Stevenson University

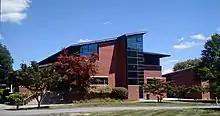
Greenspring campus buildings

On July 3, 2017, Stevenson University's sixth president, Elliot Hirshman, joined the university after serving as president of San Diego State University since 2011 and previously as provost and senior vice president for Academic Affairs at the University of Maryland, Baltimore County.